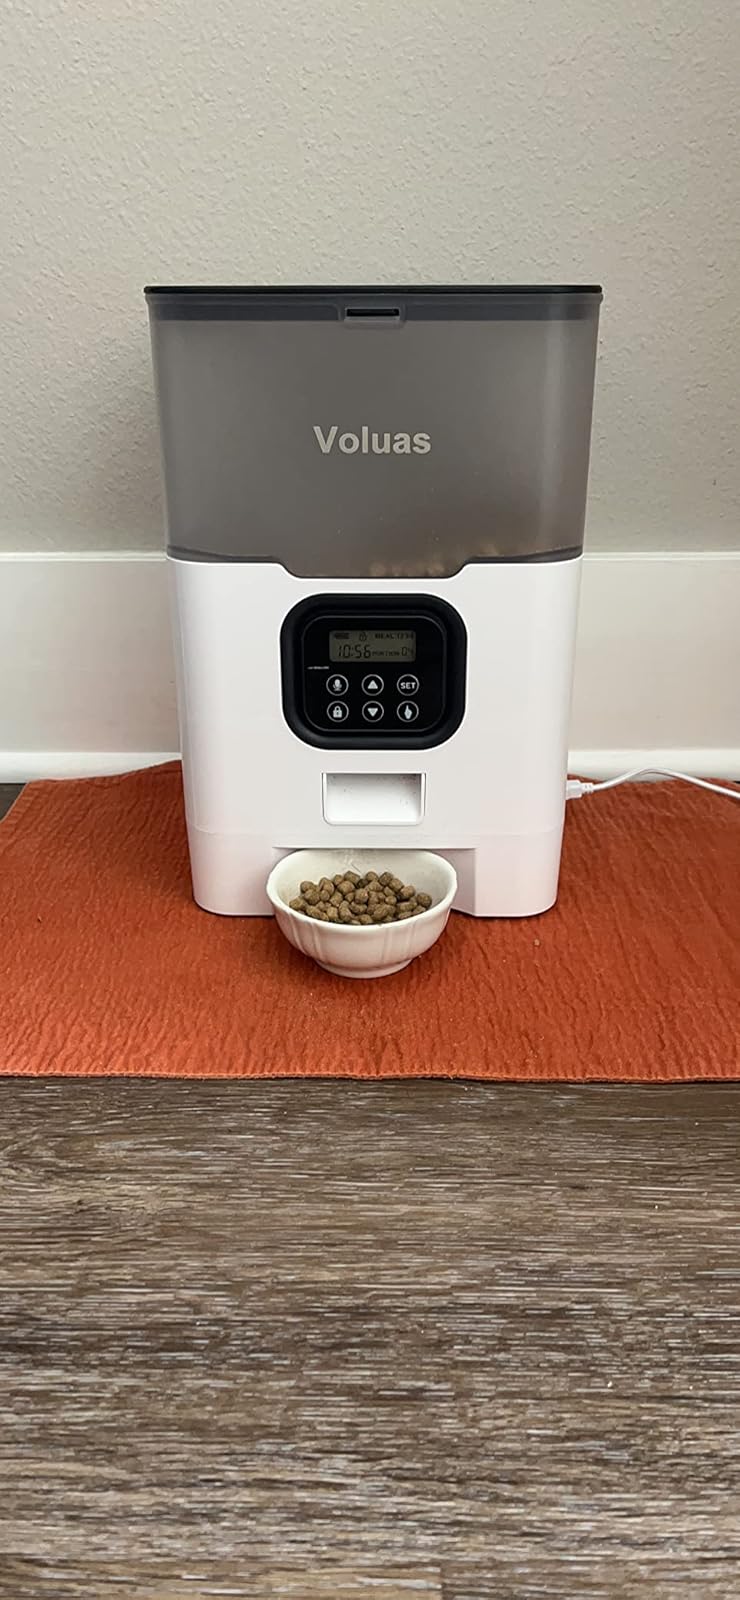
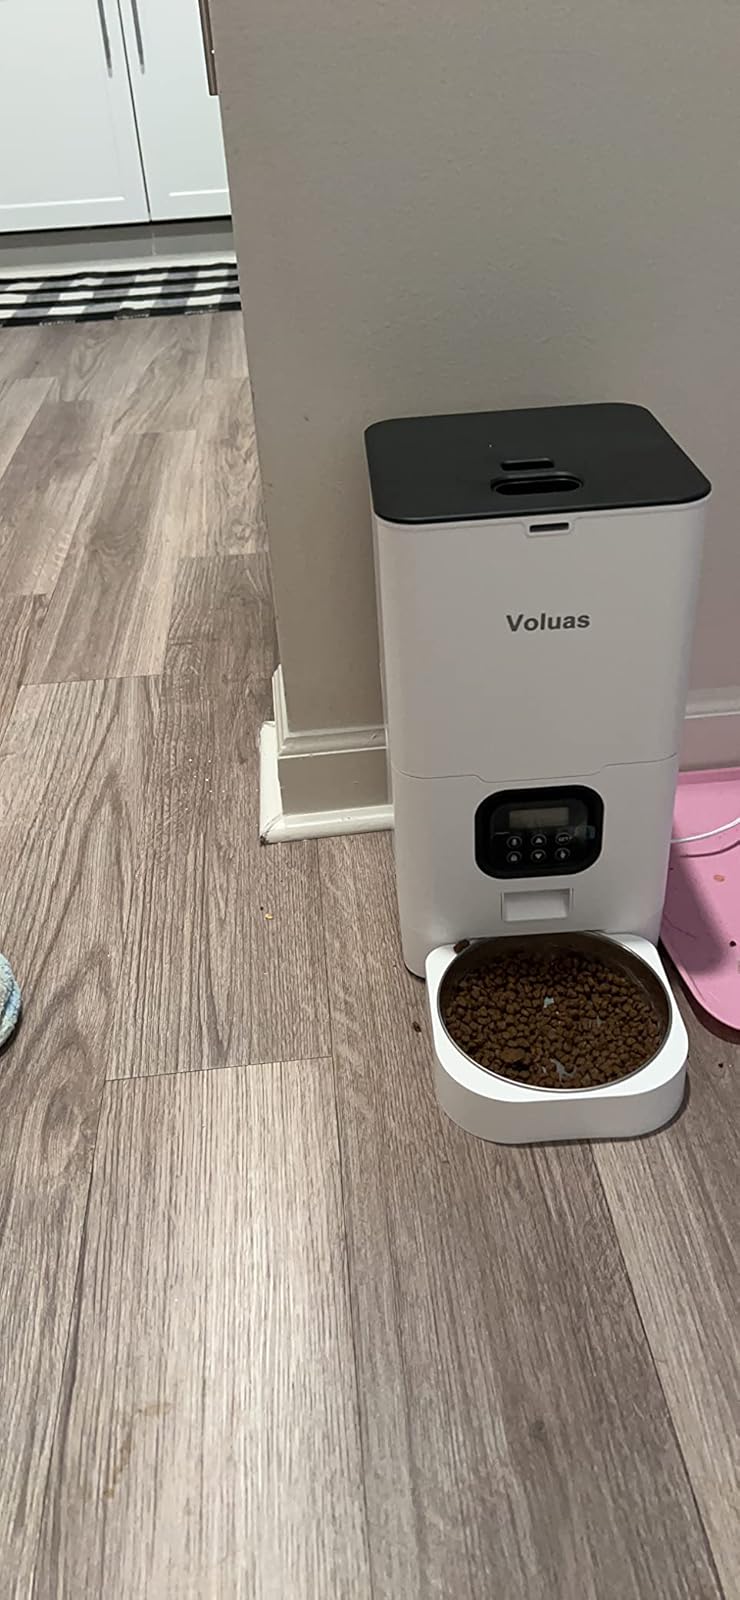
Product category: items_feeder
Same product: no